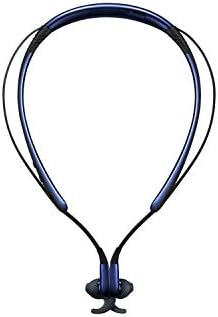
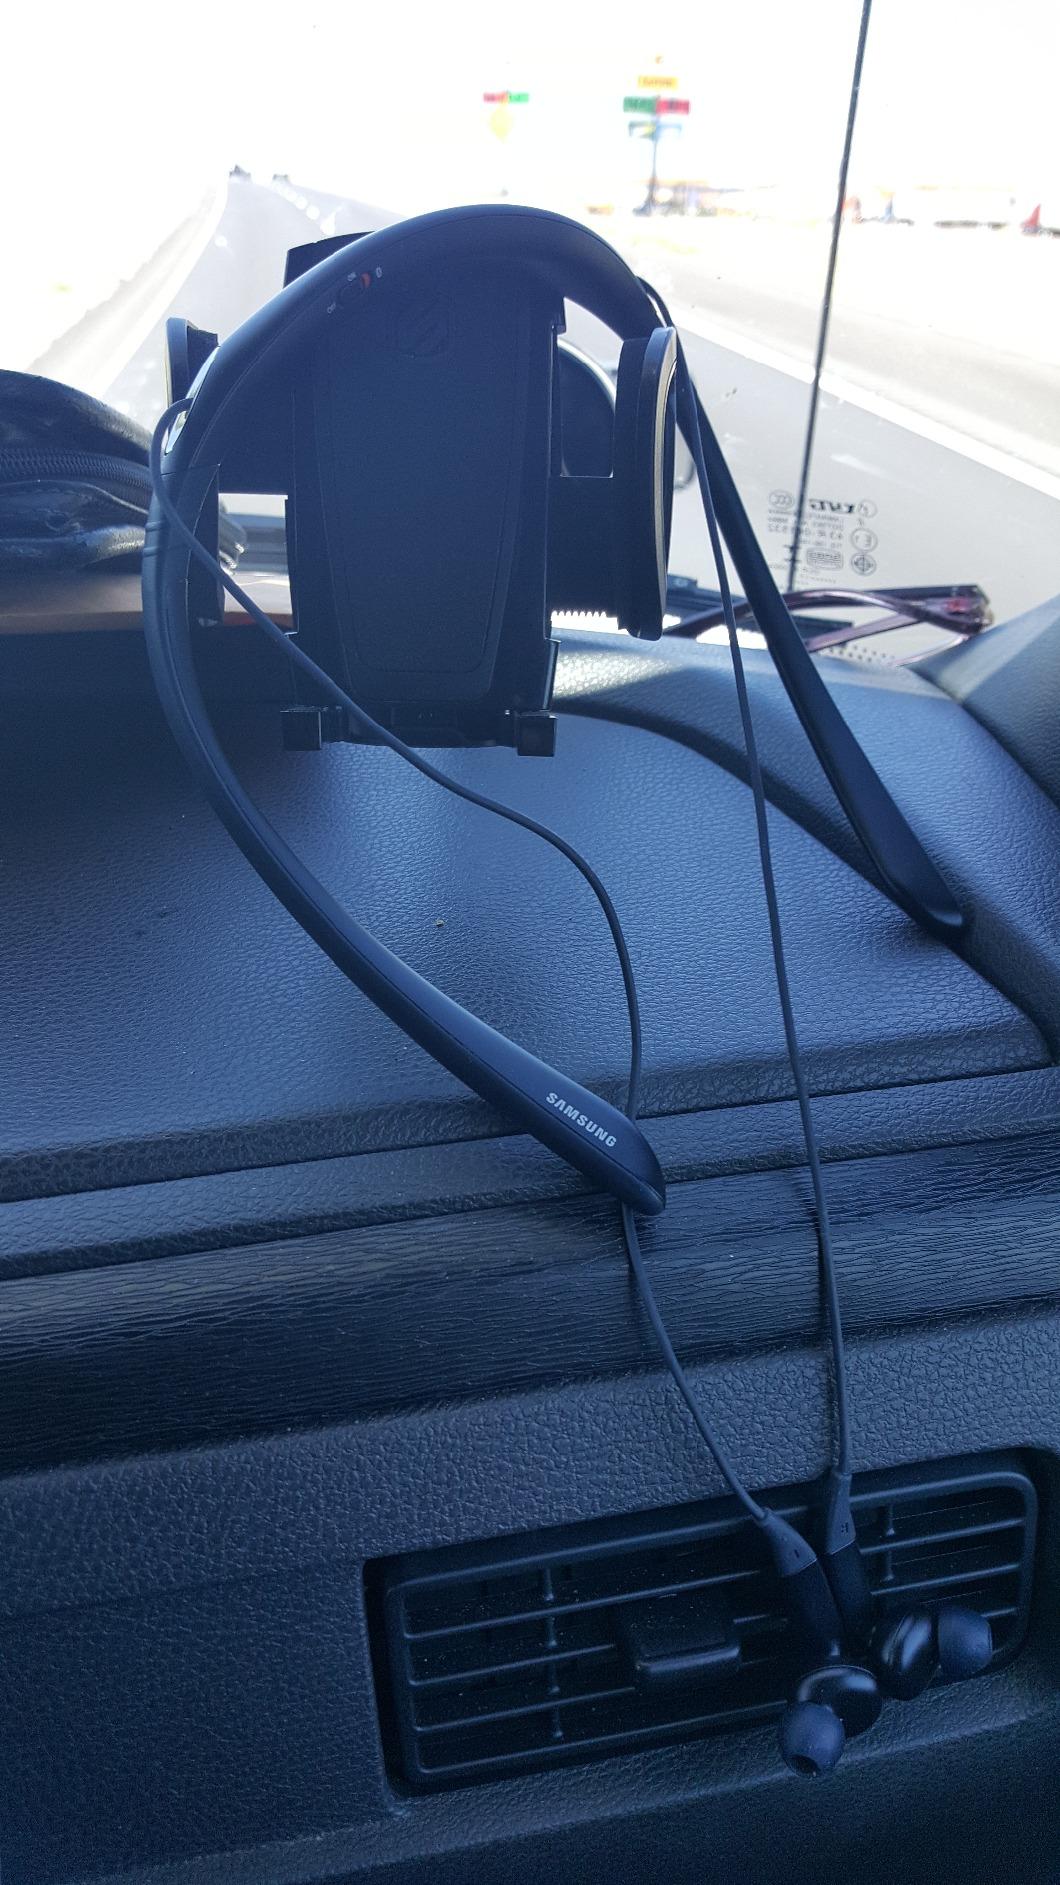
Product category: headphones
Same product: no